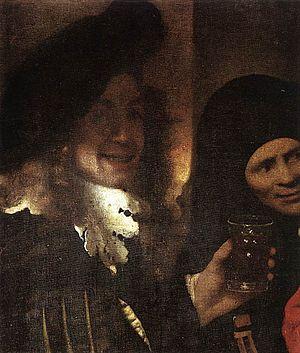
Johannes ou Jan Van der Meer, dit Vermeer ou Vermeer de Delft, baptisé à Delft le 31 octobre 1632, et inhumé dans cette même ville le 15 décembre 1675, est un peintre baroque néerlandais.